Thorpe, Surrey

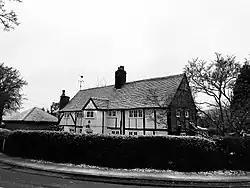
The Cottage - the oldest house in Thorpe.

This is the last of the three buildings in the Grade II* category and is 16th-century with 18th-century additions. Mostly of brick, it has a double timber post and is white-painted with black beams.